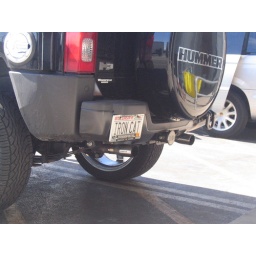
Wisconsin license plate spotted at the IKEA in Schaumburg, Illinois.